B. Max Mehl

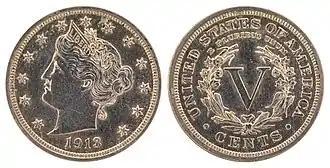
Mehl placed ads to purchase a 1913 Liberty Head nickel (specimen from the National Numismatic Collection)

According to Bowers, "in the decade of the 1940s, Mehl reached his glory." Mehl had 116 auction sales, all conducted by mail, between 1903 and 1955; those after 1940 included some that Bowers described as "awesome and incredible". Never a researcher, Mehl made exaggerations or errors in his catalogs that led to some criticism of him in the numismatic community.